Rice in Korean culture

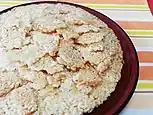
Nurungji

Nurungji is grilled rice stuck to the bottom of the cauldron. Nurungji can be intentionally baked in a frying pan. In the days when electric rice pots were used before, they were distributed, nurungji was always created every time rice was cooked, so it was used for various purposes. Usually, it is common to make Sungnyung by boiling water in scorched rice in a cauldron, and there were cases where it was used in dishes such as scorched rice soup, dried, stored, and eaten like snacks. When there were no snacks, nurungji was the main snack for children.